Namaste (Lost)

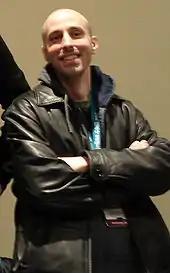
The episode was co-written by Brian K. Vaughan.

The episode was written by supervising producer Paul Zbyszewski and producer Brian K. Vaughan and directed by executive producer Jack Bender. Eric Lange made his first out of seven scheduled guest appearances on the show in this episode as Stuart Radzinsky. Radzinsky had originally been mentioned once in the season 2 finale, making "Namaste" his first full appearance. Lange said that a couple days after his audition, he got a call telling him that he had gotten the role of Radzinsky. In November 2008, he traveled to the set in Hawaii. Lange had been a fan of the show since it started and had always wanted to be a part of it. He said: "To be able to work on something in a capacity like this, it's a dream job. It's one of the most exciting things I've done."